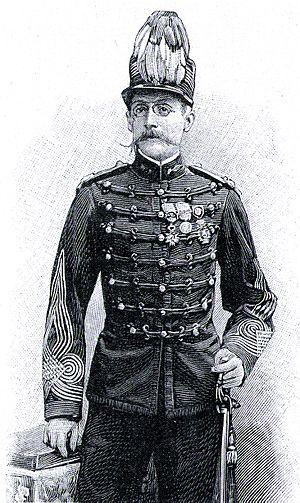
Portrait du lieutenant-colonel Klobb.
Jean-François Arsène Klobb, est un officier français.
La Mission Afrique Centrale-Tchad, dite mission Voulet-Chanoine, est une expédition française de conquête coloniale du Tchad, menée à partir de janvier 1899, par les capitaines Paul Voulet et Julien Chanoine. Marquée par de nombreux massacres et par la perte totale de contrôle des autorités françaises sur les deux officiers, cette sanglante expédition constitue un exemple paroxysmique des violences liées aux conquêtes coloniales.